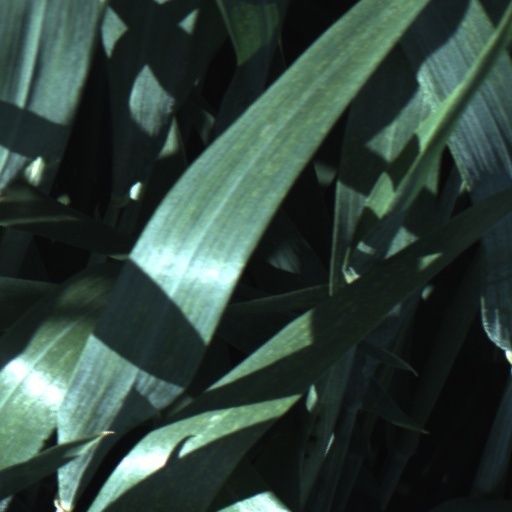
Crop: wheat